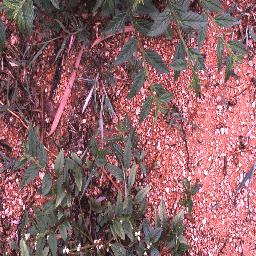
Label: negative